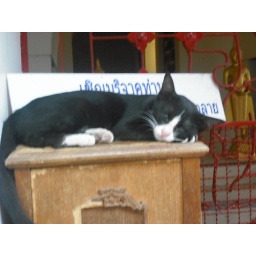
A cat sleeping at the entrance to a temple in Bangkok.